Parthenon Frieze

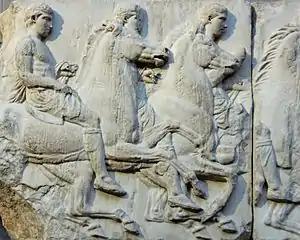
Cavalcade south frieze, X XI, 26–28, British Museum

The Parthenon frieze is the defining monument of the High Classical style of Attic sculpture. It stands between the gradual eclipse of the Severe style, as witnessed on the Parthenon metopes, and the evolution of the Late Classical Rich style, exemplified by the Nike balustrade. What sources the designer of the frieze drew upon is difficult to gauge, certainly large scale narrative art was familiar to 5th-century Athenians as in the Stoa poikile painting by Polygnotos of Thasos. While there is an overall coherence to the work there are design differences on opposing sides of the frieze that has suggested to some scholars the possibility of more than one designer and a pattern of influence amongst them. There is greater nudity and frontally on the north than the south, the massing and distribution of figures is greatly different on the east than the more widely spaced west, and the east and north generally exhibit greater innovation. This evidence, along with the frequency with which Greek artists are thought to have collaborated, has led Jenifer Neils to hypothesize the existence of two designers working on the sculpture. This would admit the possibility of a later designer comparing and competing with the earlier, and so, explain the observable changes in composition. Geographical orientations also may have dictated what would be represented on one side versus another, i.e., Amazons to the west, and so forth.